47th Flying Training Wing

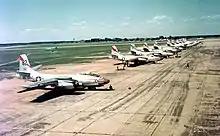
Flightline photo of B-45A-5-NA Tornadoes of the 47th Light Bomb Wing, Langley Air Force Base, Va., before trans-atlantic flight to Sculthorpe, England, in July 1952.

On 12 March 1951, the 47th wing and group were reactivated at Langley, along with a number of support organizations to join the 84th and 85th Bombardment Squadrons. The wing was assigned to Tactical Air Command (TAC).